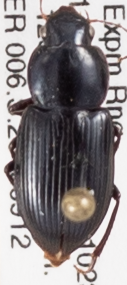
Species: Discoderus robustus
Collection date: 2018-09-12
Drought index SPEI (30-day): -0.39
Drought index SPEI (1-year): -1.69
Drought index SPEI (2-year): -1.45